Symphony, D 708A (Schubert)

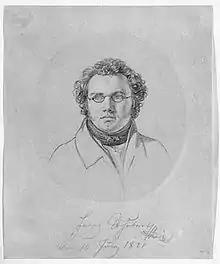
Schubert in 1821

This sketch is the second of a series of four unfinished symphonies – D 615, D 708A, D 729 (the seventh), and D 759 (the eighth) – that are milestones in Schubert's symphonic development between the sixth and ninth symphonies. These four symphonies are in varying states of completion: D 615 has incomplete sketches of only two movements (the allegro and the finale), D 708A has incomplete sketches of all four movements, D 729 is structurally complete but was not fully orchestrated, and D 759 has the first two movements complete and orchestrated and a third movement in an incomplete piano sketch. Previously, his fourth symphony had had some Beethovenian influence (although it is more reminiscent of the earlier "Sturm und Drang" movement), his fifth Mozartian influence, and his sixth Rossinian influence (Schubert had listened to Rossini's music before writing his sixth symphony and was extremely impressed, then incorporating aspects of Rossini's style into his music).